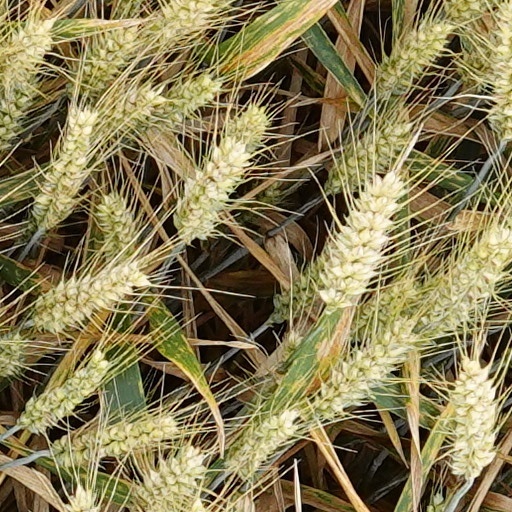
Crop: wheat